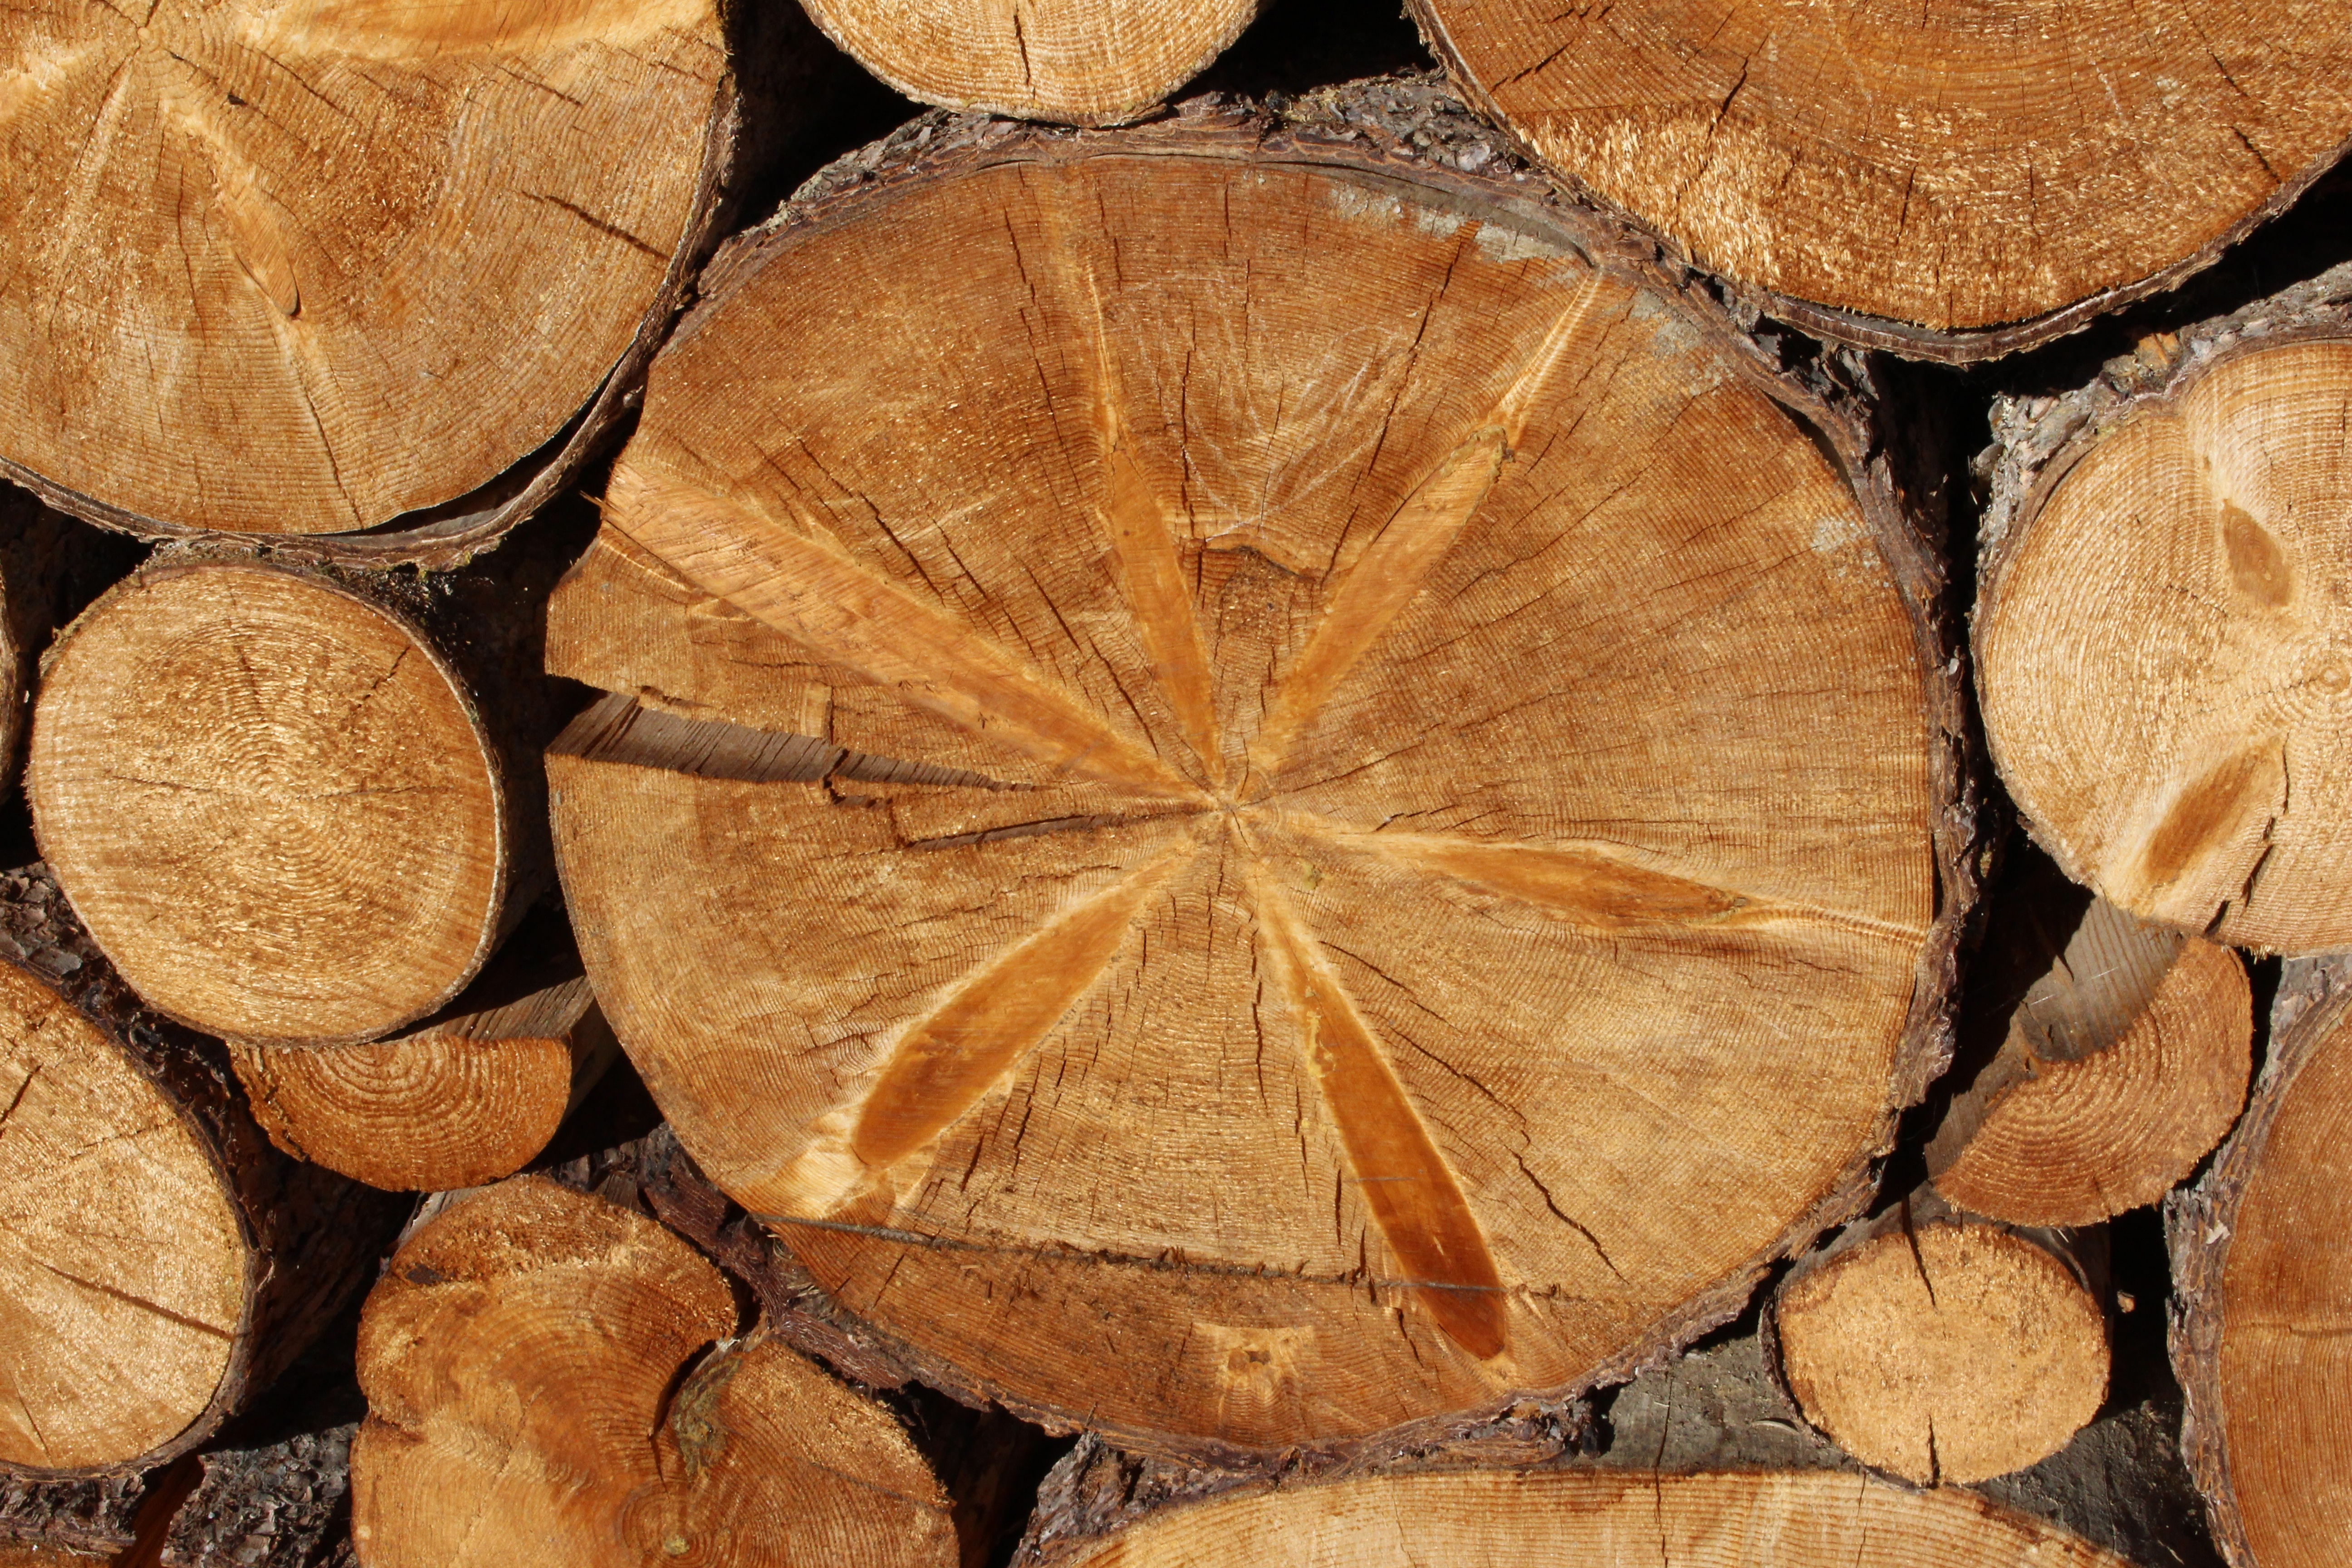
tree, nature, plant, wood, leaf, trunk, food, produce, soil, coconut, dry wood, grass family